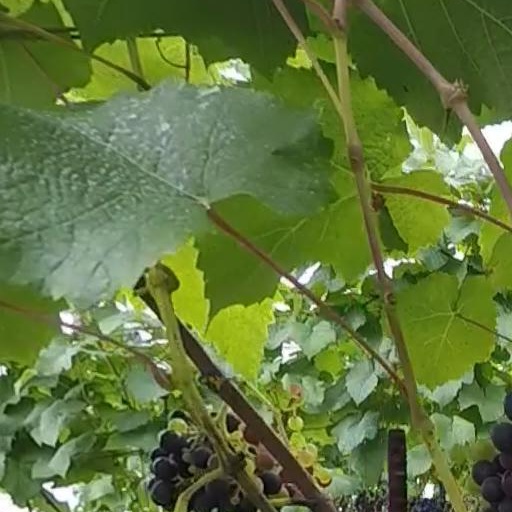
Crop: grape